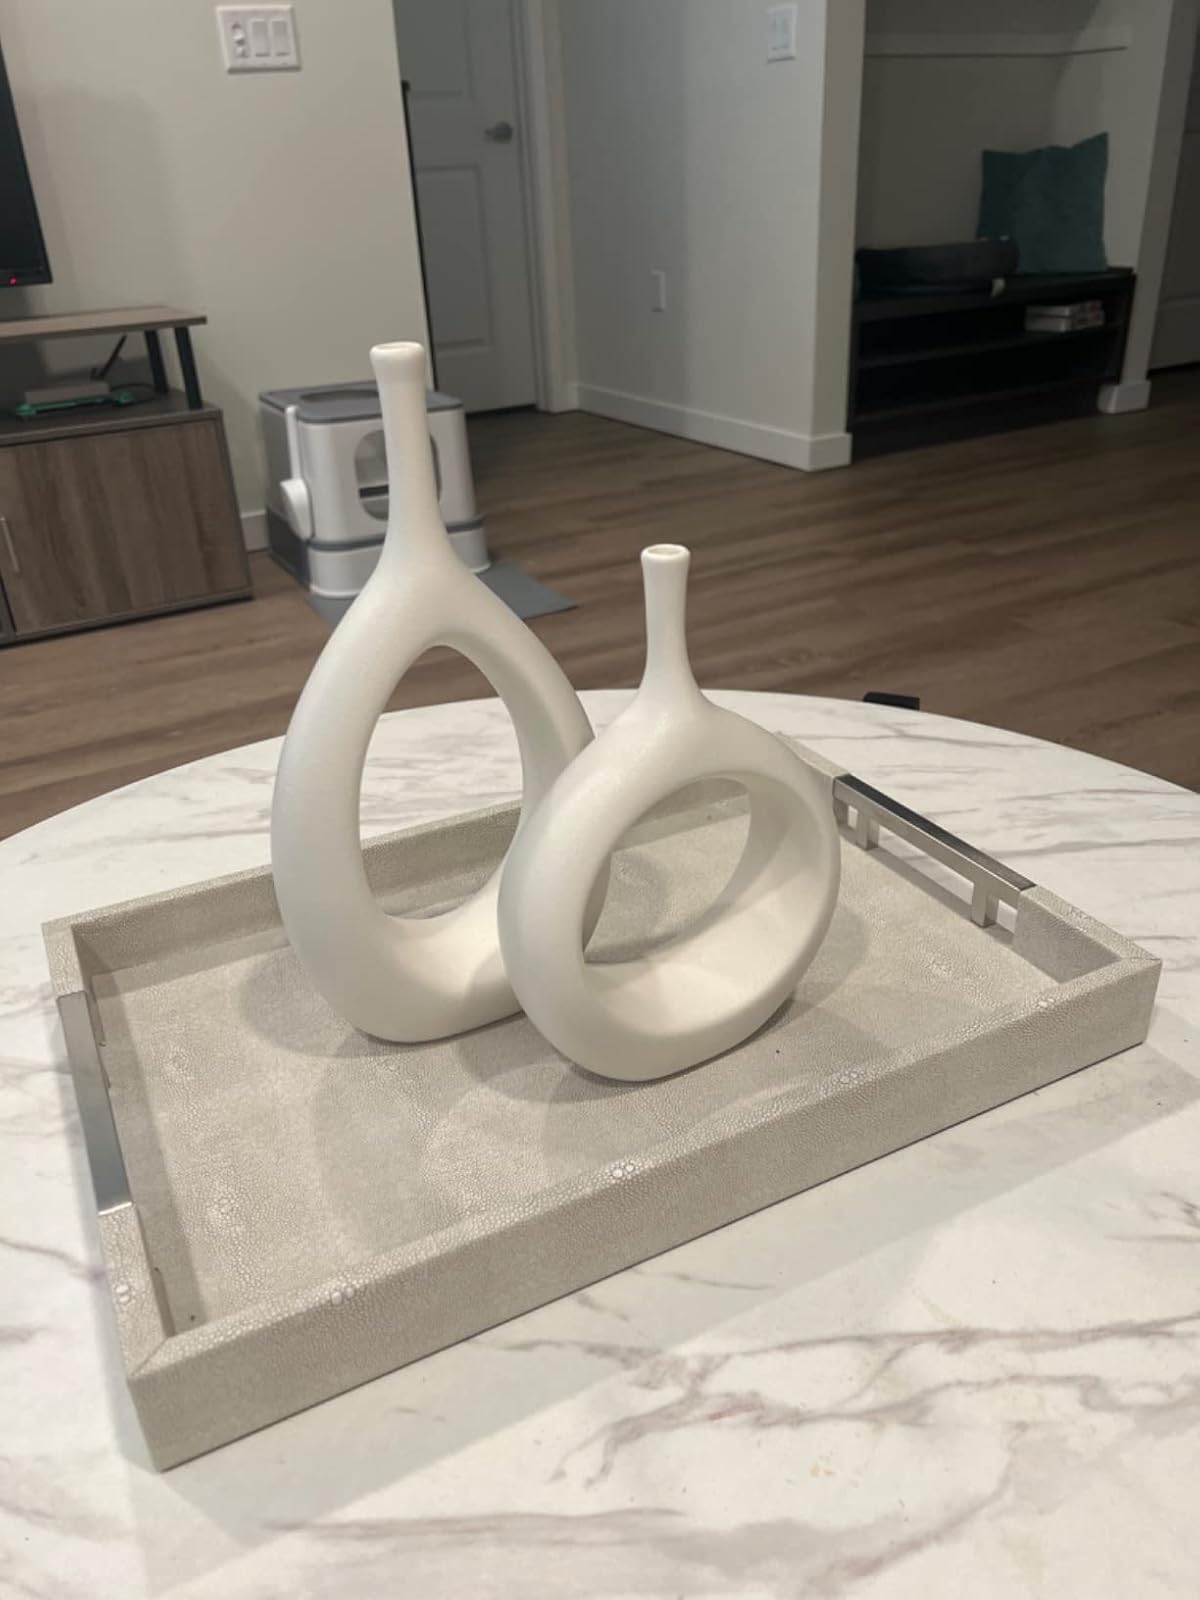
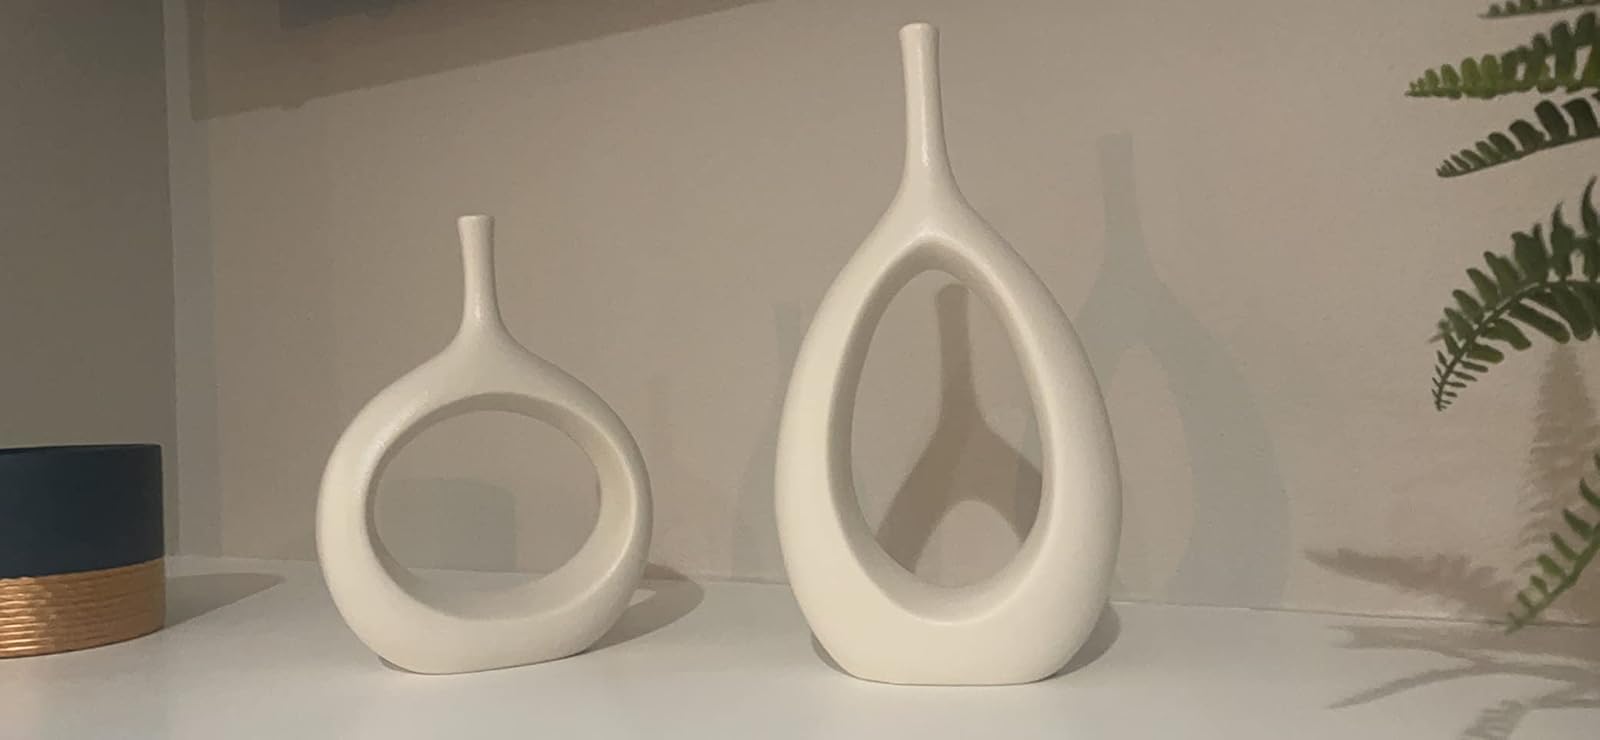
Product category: vase
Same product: yes